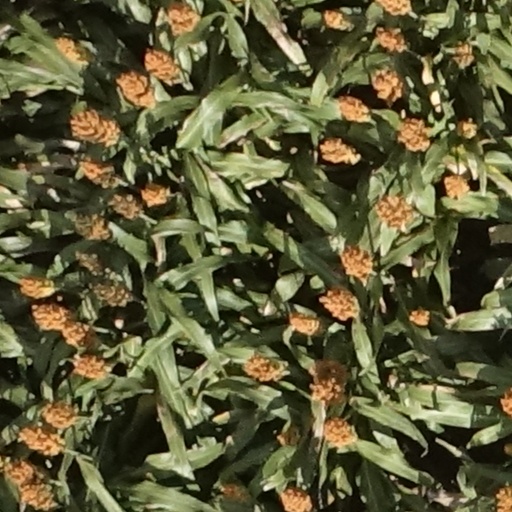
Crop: sorghum